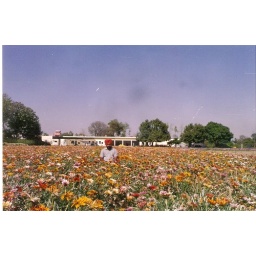
flower field in punjab